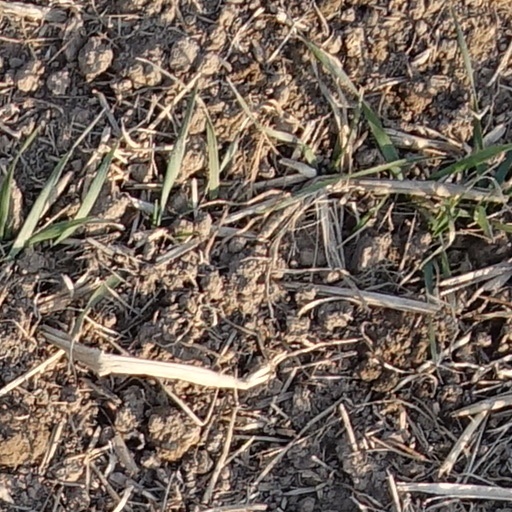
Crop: wheat